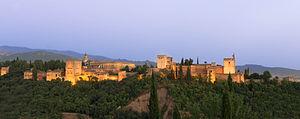
L'Alhambra, le soir, depuis le mirador San Nicolas. Grenade, Espagne.